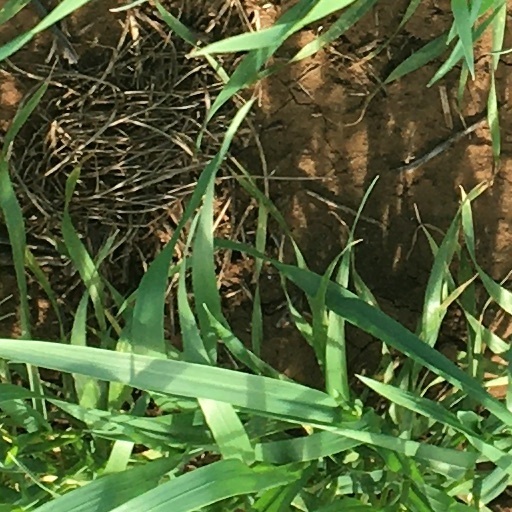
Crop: wheat